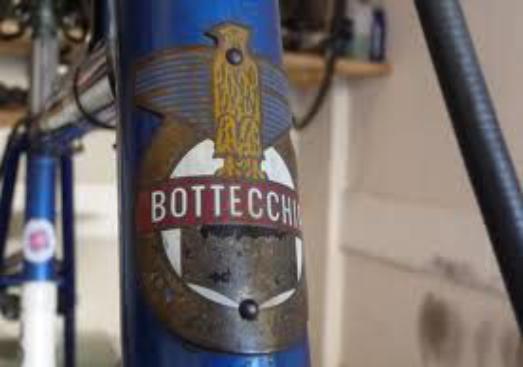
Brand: bottecchia
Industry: Transportation